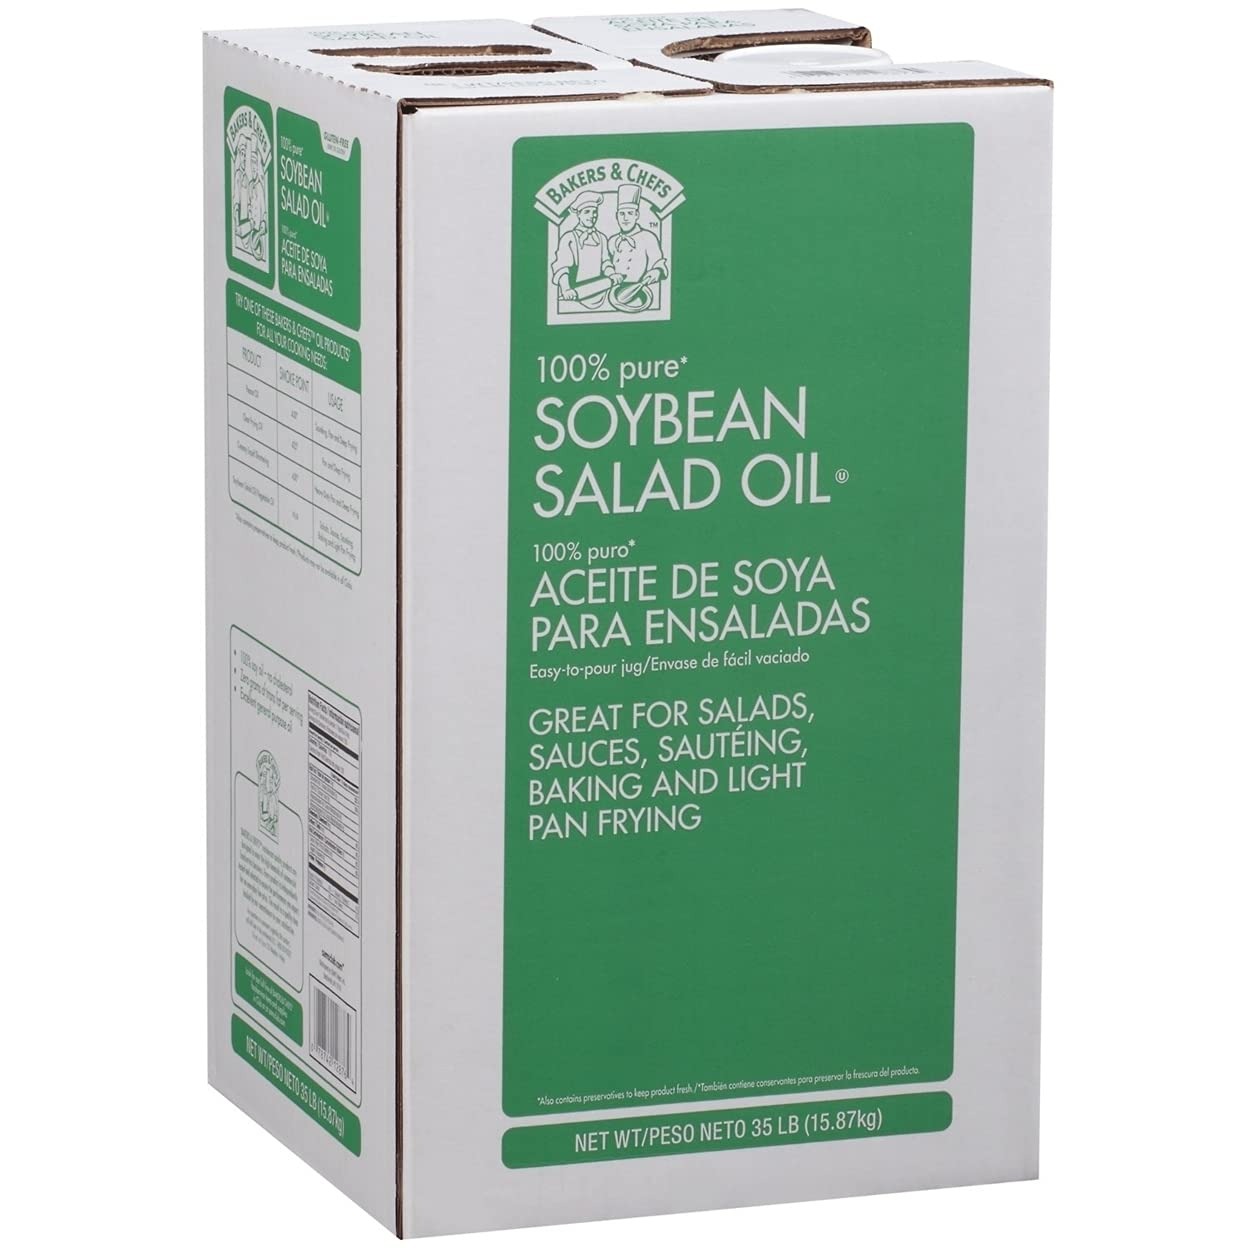
Item Name: Member's Mark Soybean Salad Oil, 35 Pound
Bullet Point 1: Use for pan frying, salad dressing, sauces and baking
Bullet Point 2: No trans fat
Bullet Point 3: 35 lb. easy pour jug
Value: 35.0
Unit: pound

Price: 29.98